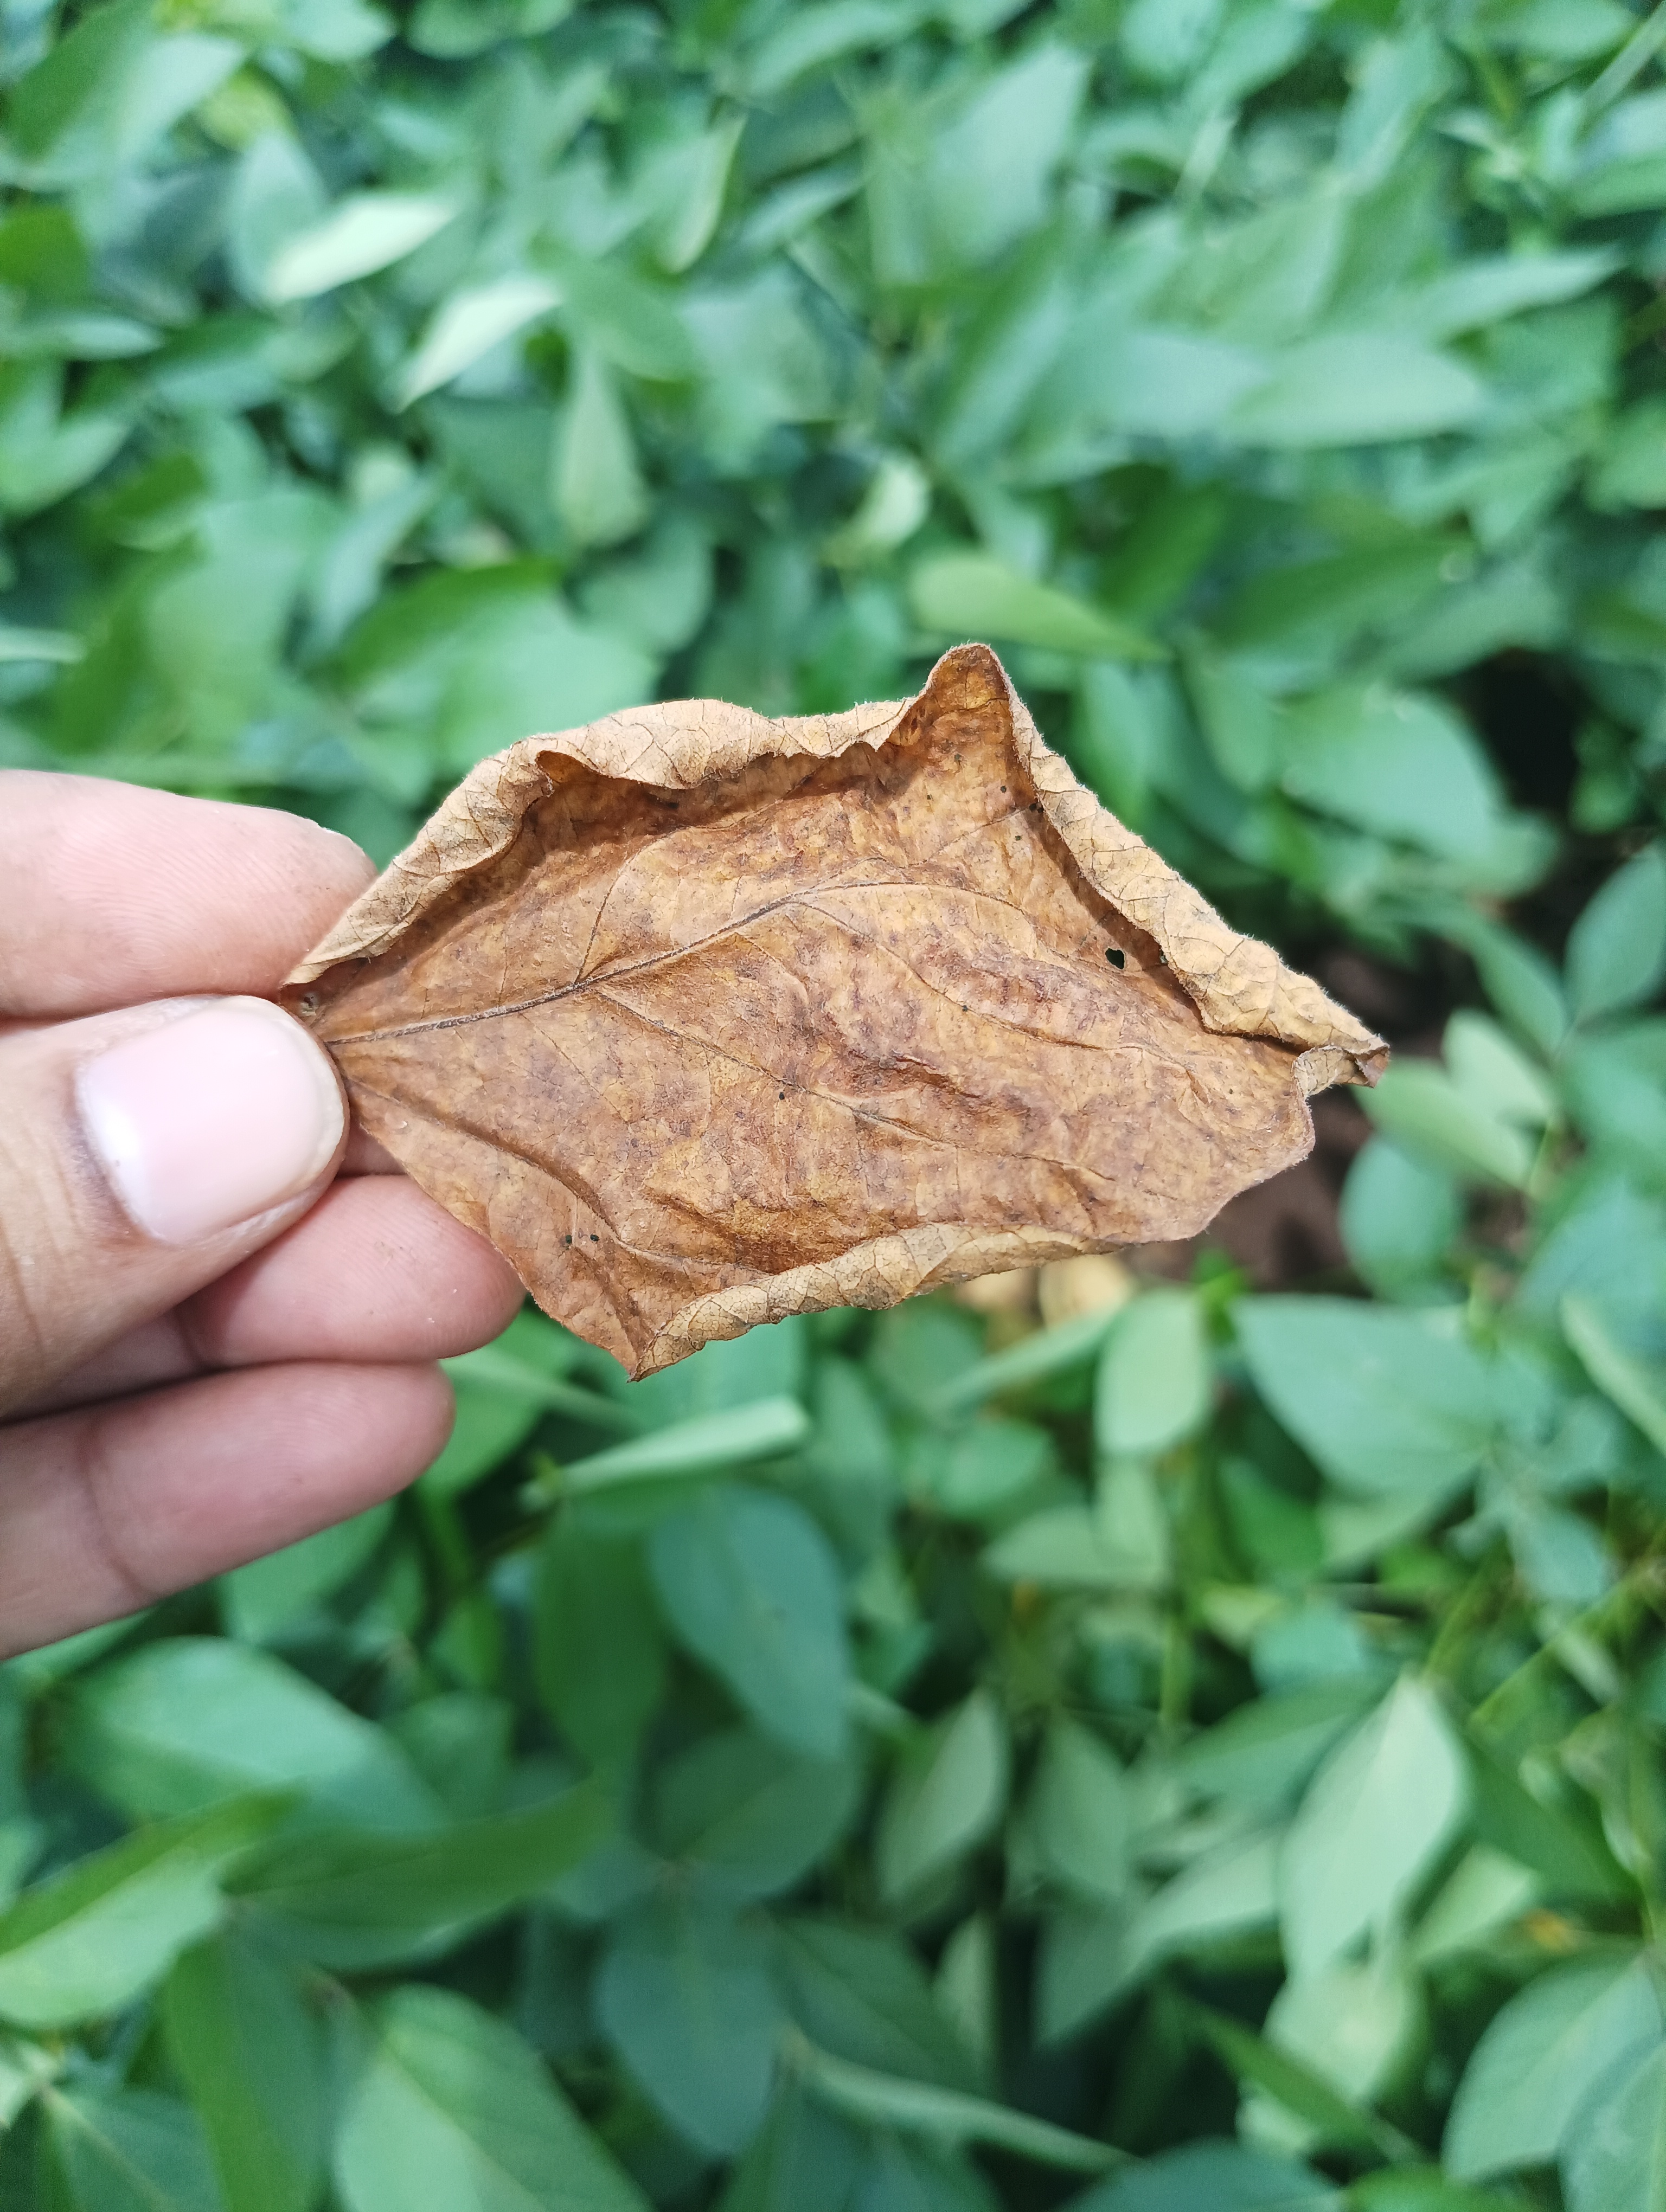
Label: Dry_leaf